IPHWR-700

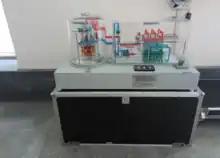
I-PHWR700 Model installed in GCNEP Office, Haryana

Like other pressurized heavy-water reactors, IPHWR-700 uses heavy water (deuterium oxide, DO) as its coolant and neutron moderator. The design retains the features of other standardized Indian PHWR units, which include: